Sins of the Father (TV series)

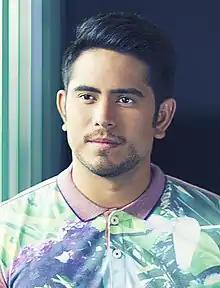
Gerald Anderson portrays Samuel Trinidad

The series was originally titled "Nobody" and was originally set to be an action drama series as announced on August 29, 2024 with Gerald Anderson taking the lead role in after a two-year break. On November 11, 2024, it has been confirmed that Jessy Mendiola has been added to the cast with JC de Vera and will be her acting comeback after 5 years with Benedict Mique and Rae Red originally set to direct. On March 25, 2025, a star studded cast were announced with a new title "Sins of the Father" which will now be expanded into a crime thriller mystery action drama with FM Reyes and Bjoy Balagtas at the helm.